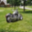
Label: motorcycle